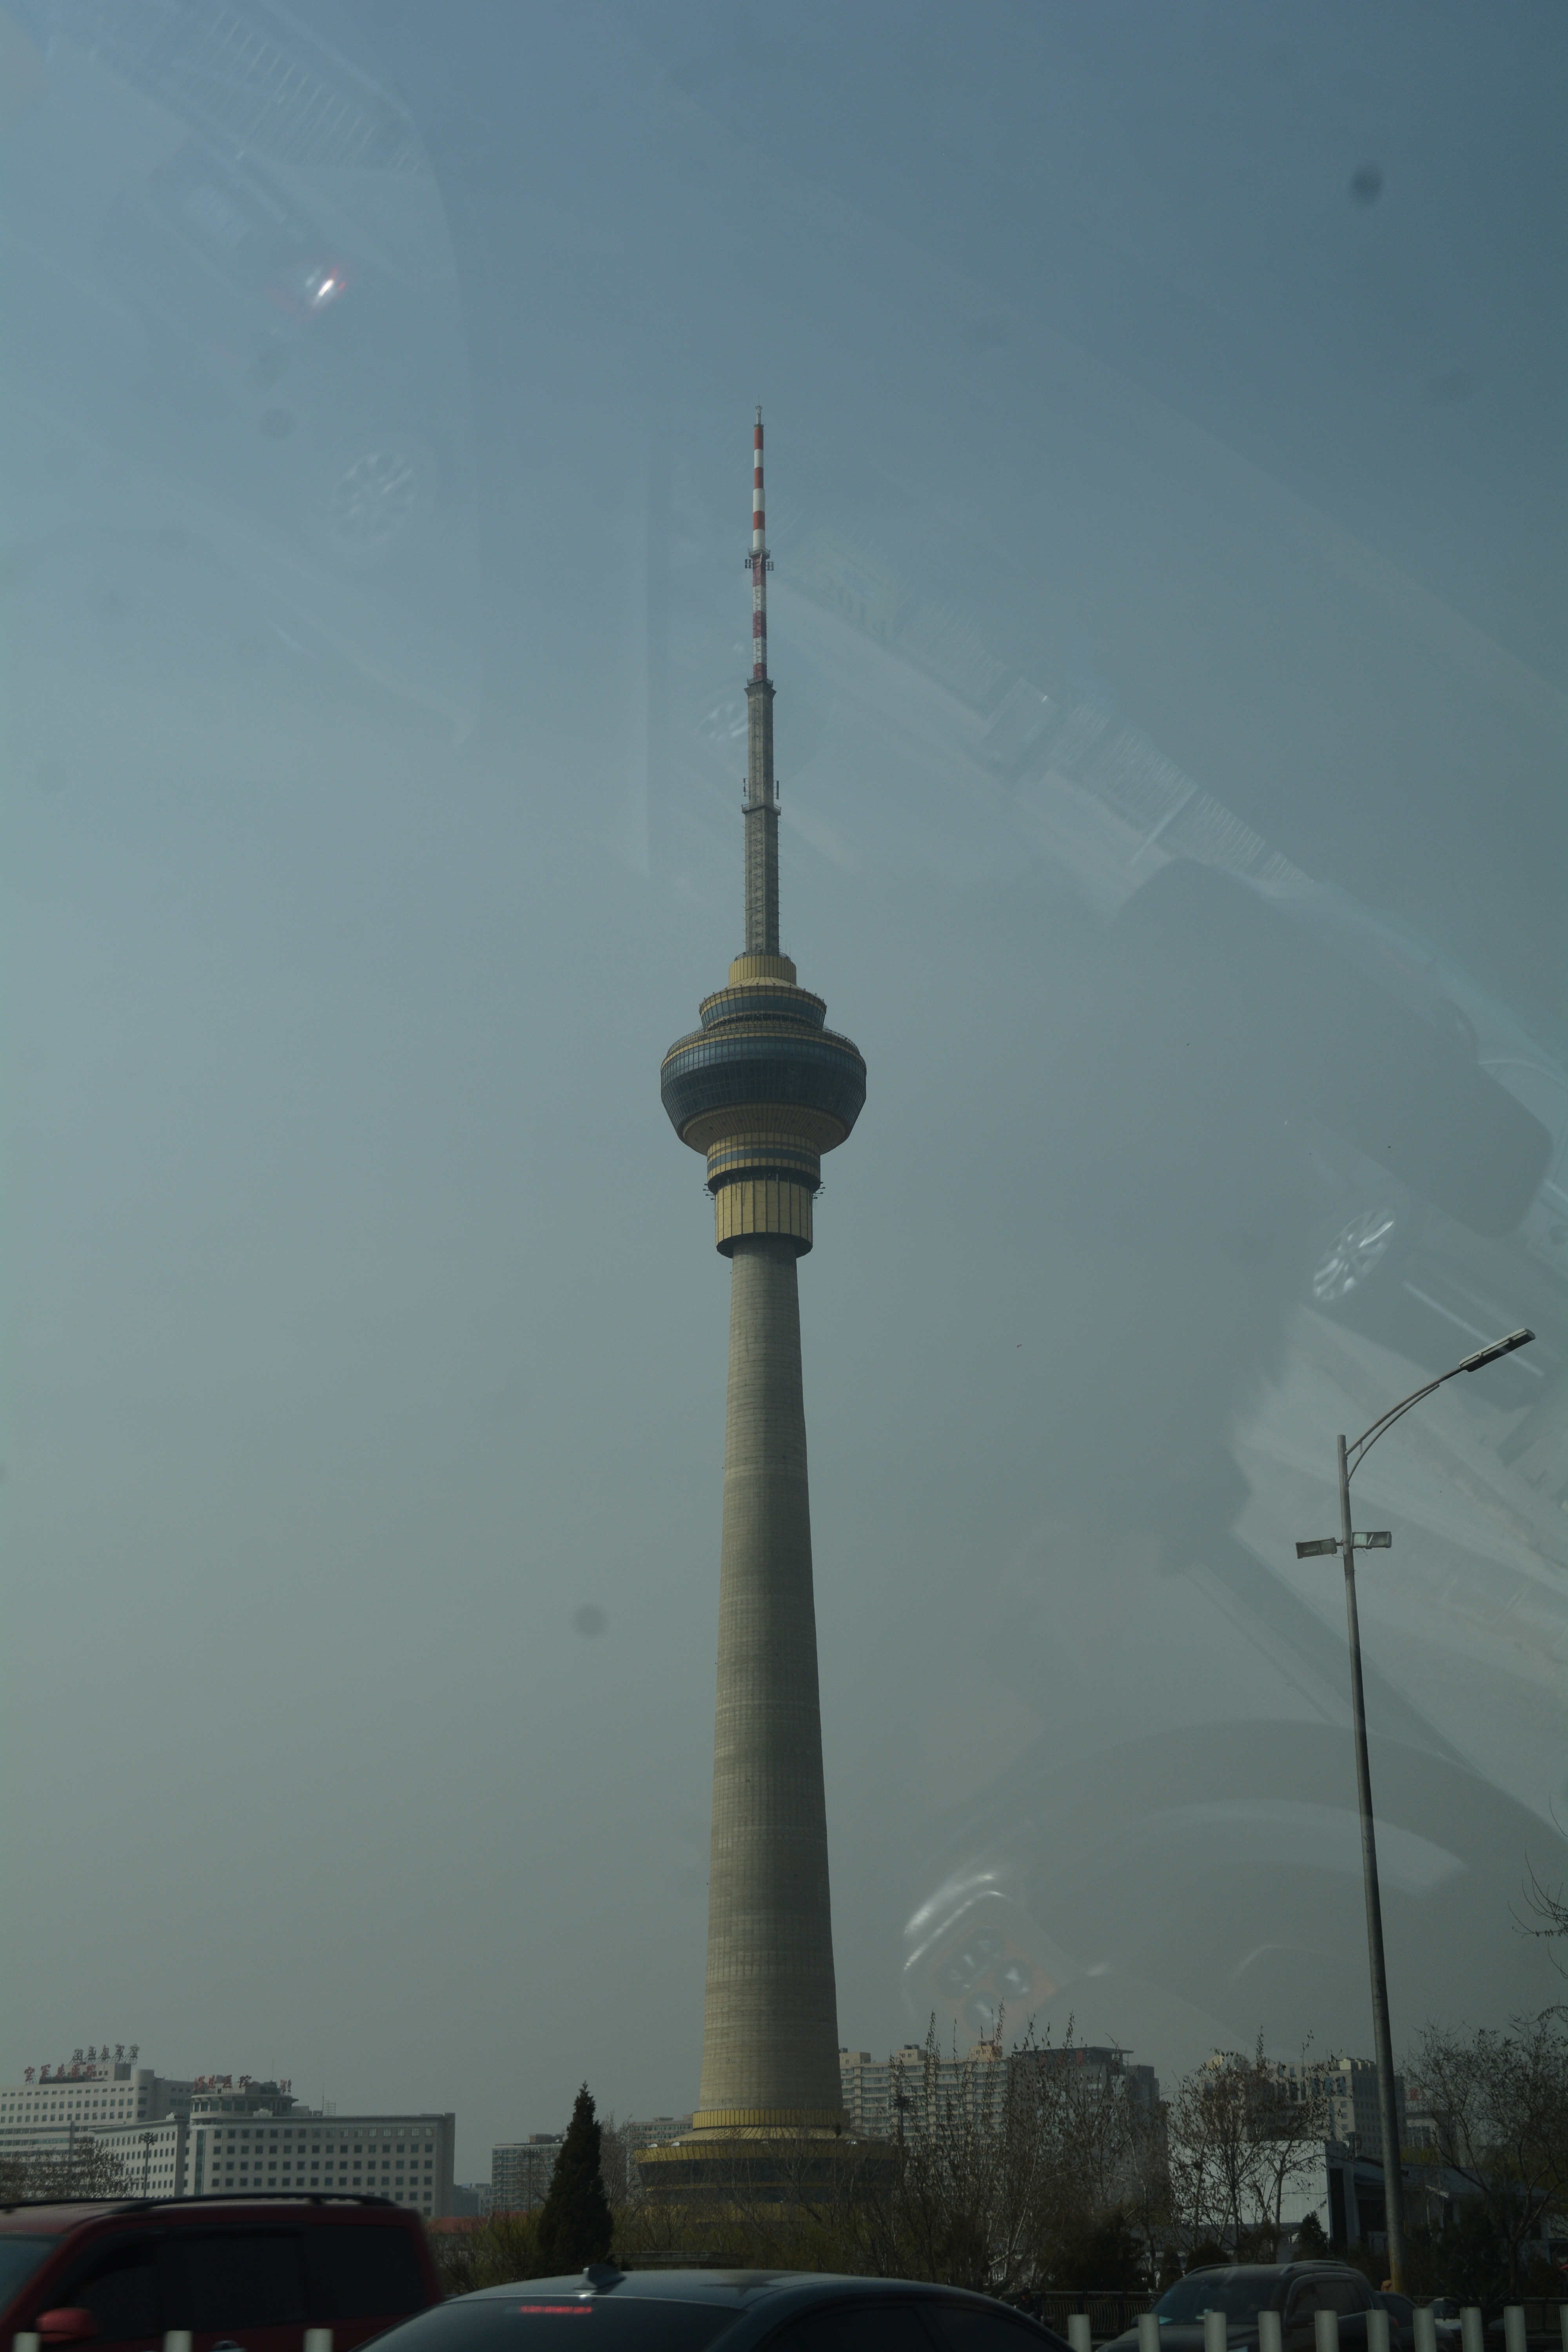
skyscraper, tower, landmark, spire, mosque, atmospheric phenomenon